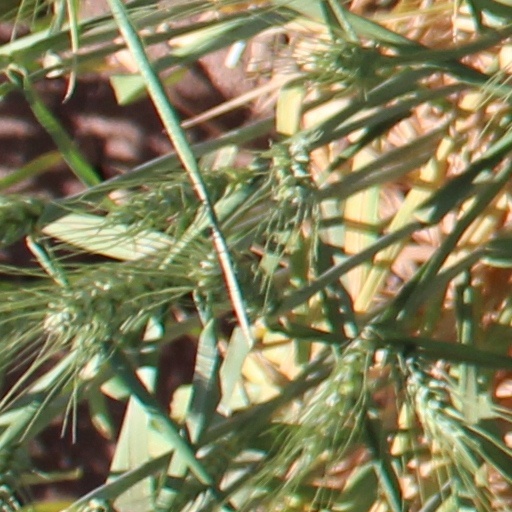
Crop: wheat